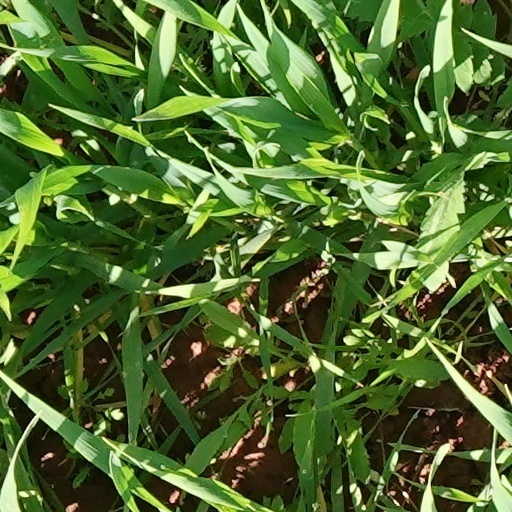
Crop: wheat